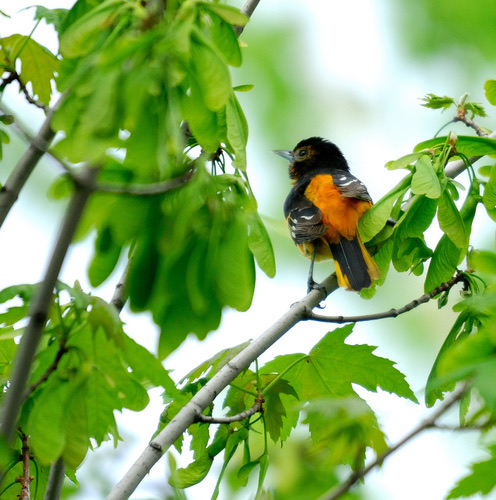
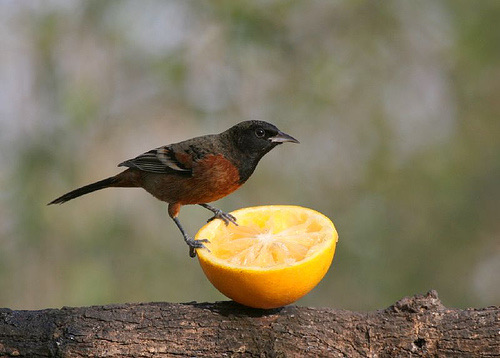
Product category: misc
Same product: yes